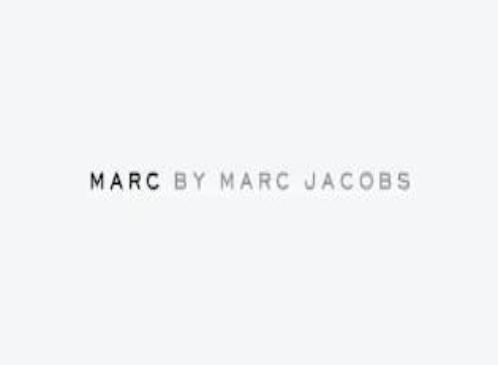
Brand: MARC BY MARC JACOBS
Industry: Clothes